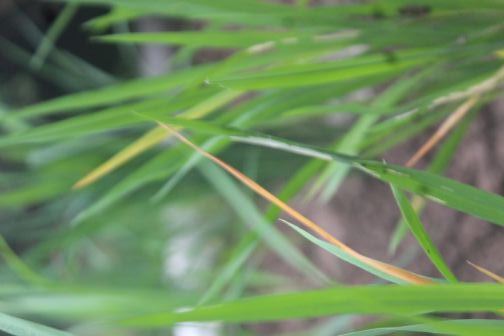
Disease: Tungro